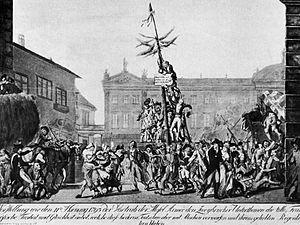
Jean-François Reubell ou Rewbell, né le 6 octobre 1747 à Colmar, en Alsace, et mort le 24 novembre 1807 dans la même ville, est un homme politique et diplomate français, une figure républicaine modérée mais intransigeante de la Révolution et un de ses principaux acteurs.